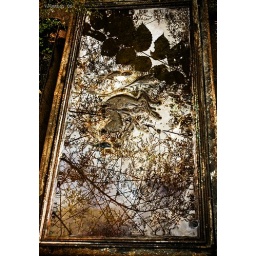
rust and sky in water